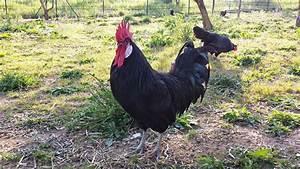
chicken